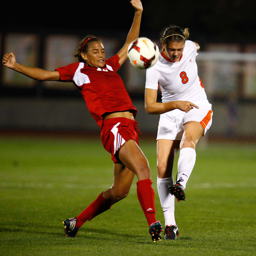
person takes a shot during the game against us state .